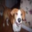
Label: dog